Tobias Franzmann

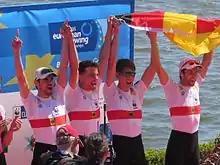
Franzmann (second from right) in 2016

Tobias Franzmann (born 8 December 1990) is a German rower. He competed in the men's lightweight coxless four event at the 2016 Summer Olympics.